Viktor Pilchin

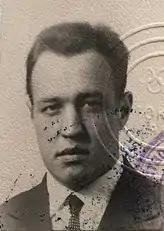
Viktor Pilchin, 1964

Viktor Pilchin (6 April 1940 – 26 May 2004) was a Soviet sailor. He competed at the 1960 Summer Olympics, the 1964 Summer Olympics, and the 1968 Summer Olympics.